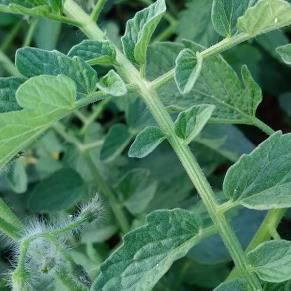
Crop: Tomato
Condition: healthy-leaf